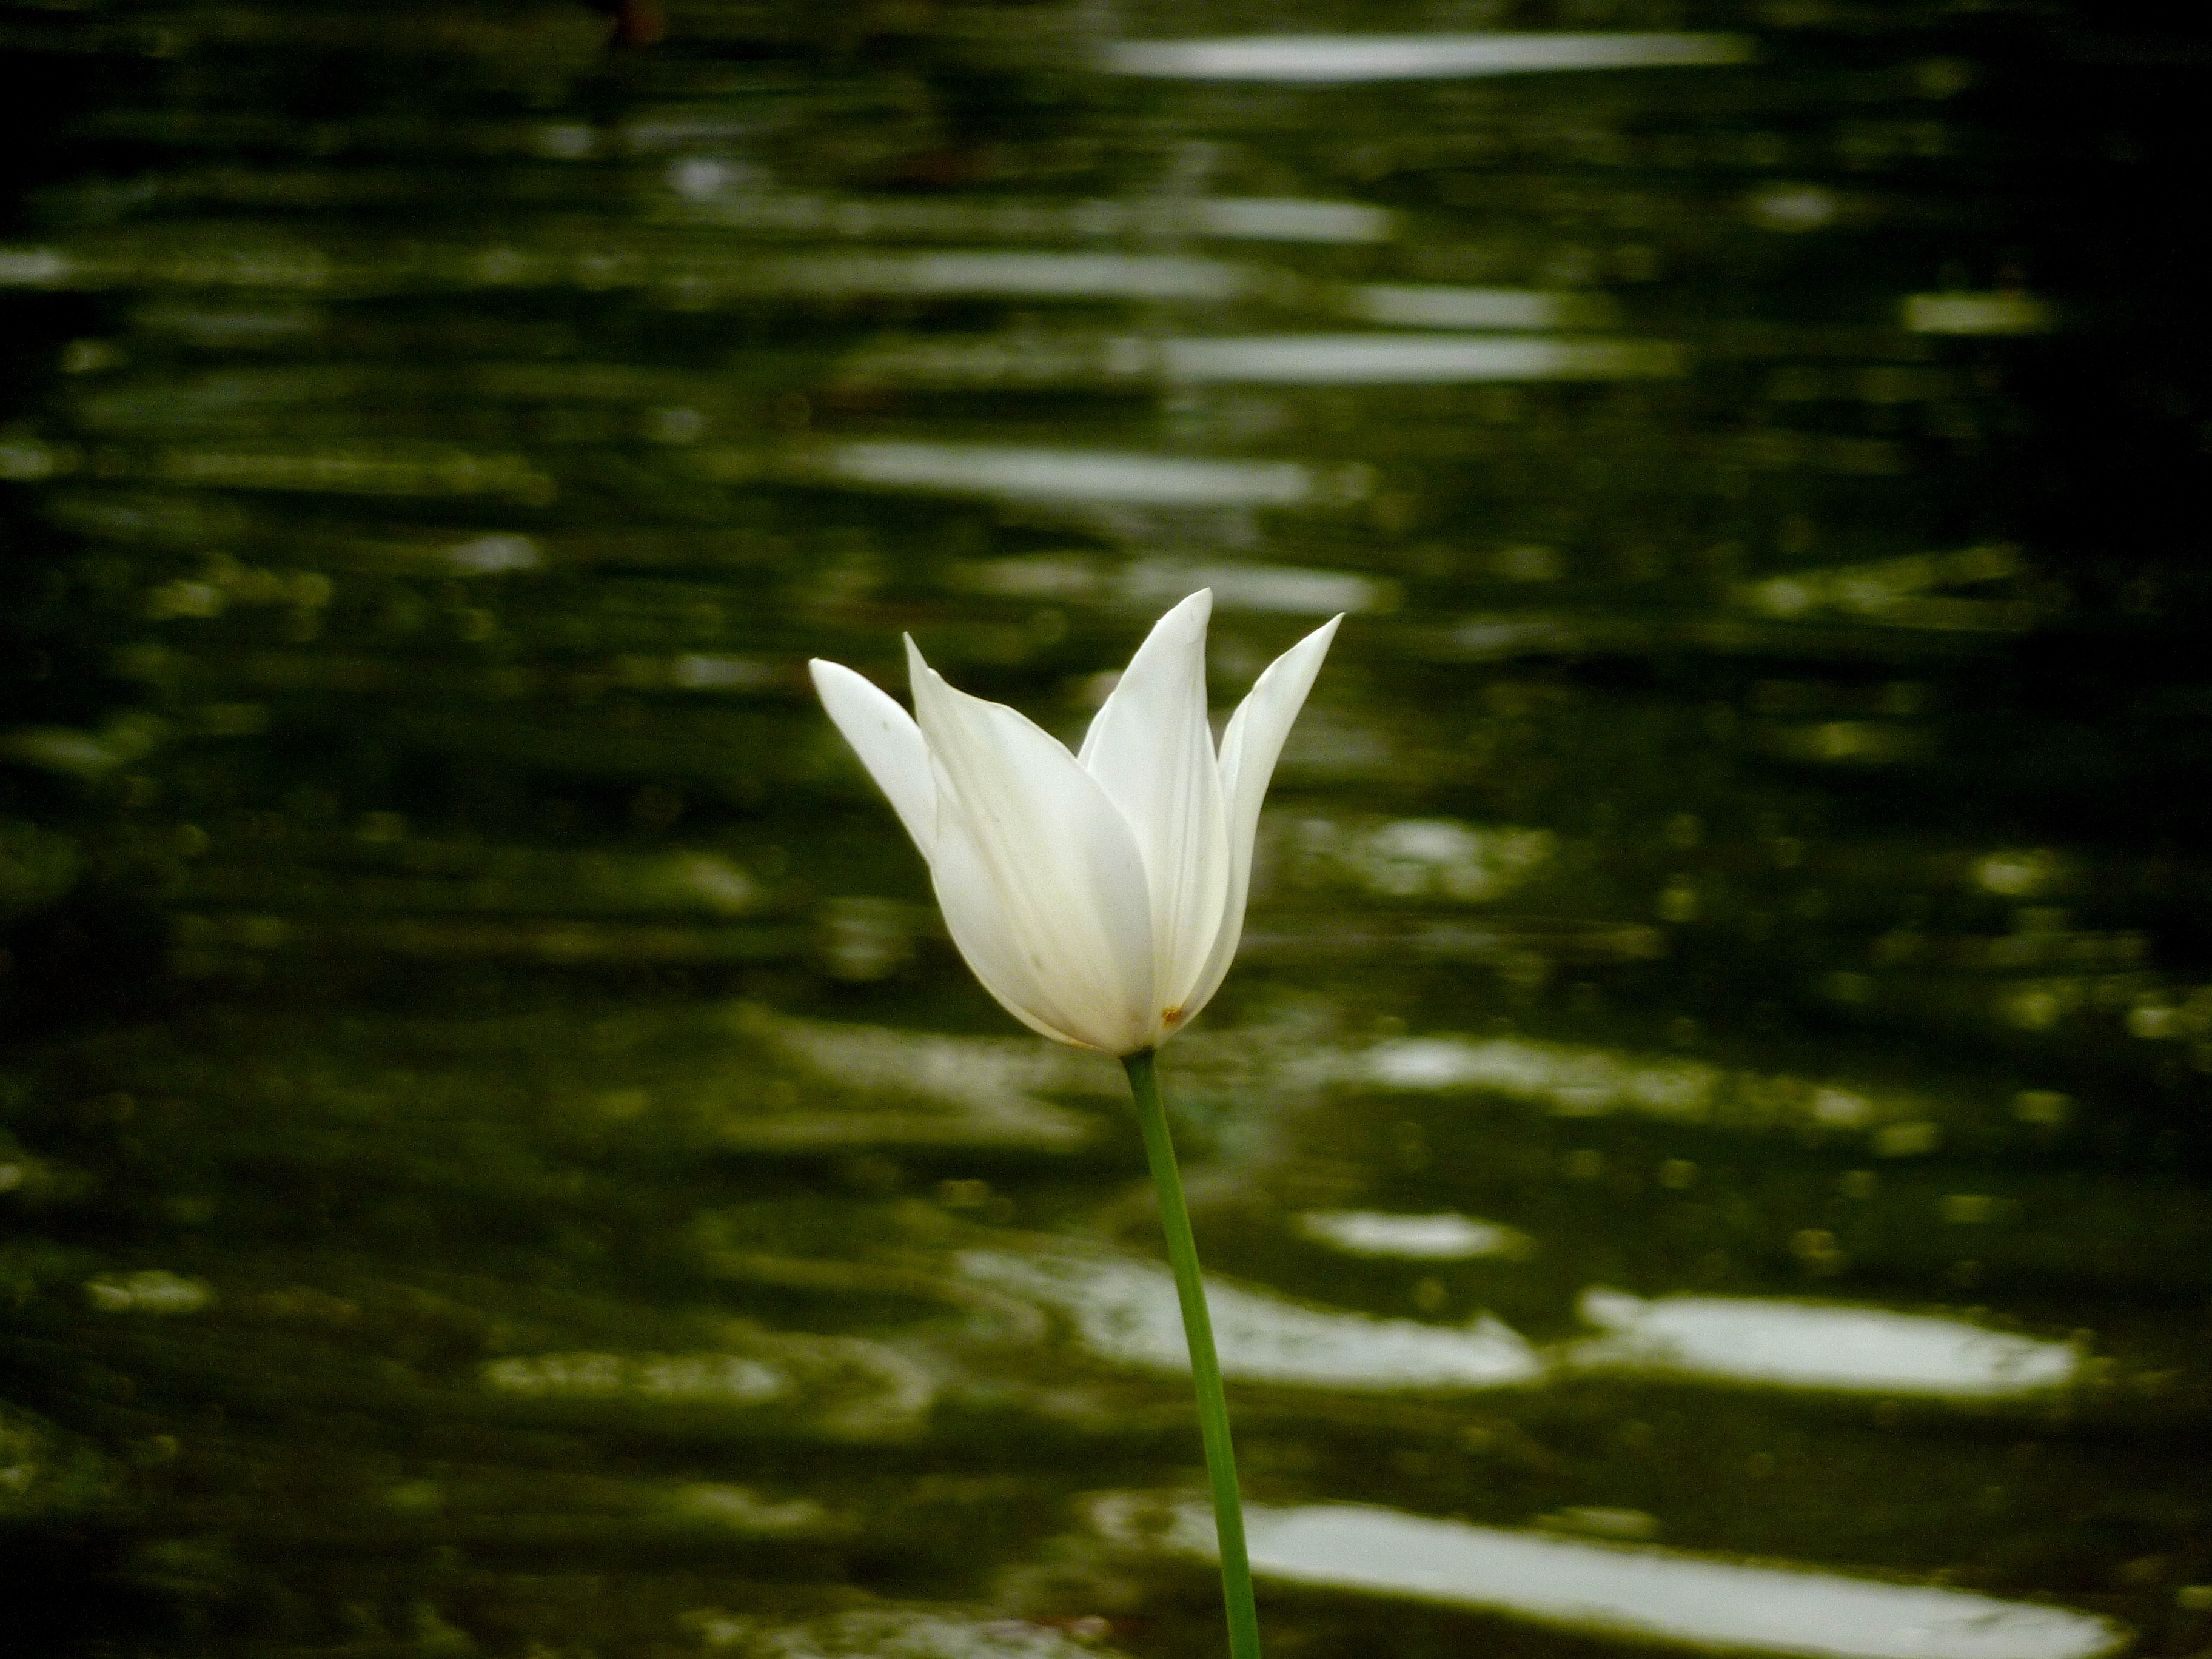
landscape, water, nature, grass, blossom, plant, white, sunlight, leaf, flower, petal, bloom, lake, river, pond, green, reflection, botany, garden, close, aquatic plant, flora, wildflower, close up, fountain, out, detail, lily, waters, mirroring, macro photography, flowering plant, flowers in water, plant stem, land plant